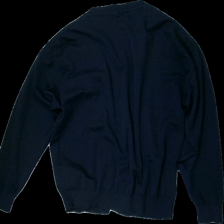
View: back
Type: Cardigan
Category: Ladies
Brand: Not in the list
Brand text on label: NO
Colors: Blue
Material: 100% Wool
Cut: Regular
Size: L
Trend: 80s
Damage: mended holehole
Damage location: top center
Damage 2: hole
Damage 2 location: middle right
Damage 3: mended hole
Damage 3 location: top left
Price range: <50
Recommended usage: Recycle
Description: Blue knintted cardigan